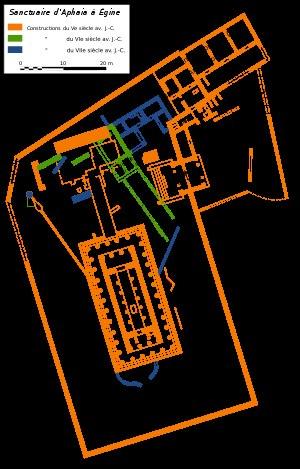
Égine est une île grecque du golfe Saronique, au sud-ouest d'Athènes. Ses habitants sont les Éginètes.
Le temple d'Aphaïa, de style dorique, est un des trois temples du triangle sacré Parthénon, Sounion et Aphaïa. Situé sur l'île argo-saronique d'Égine, longtemps pris pour le temple à Zeus Panhellénios, puis à Athéna. On continue parfois encore à l'appeler « Athéna Aphaïa ». Il date de la fin du VIᵉ ou du début du Vᵉ siècle av. J.-C. On considère qu'il fait le lien entre la période archaïque et la période classique de l'art grec. Ses célèbres frontons sont conservés à la Glyptothèque de Munich.